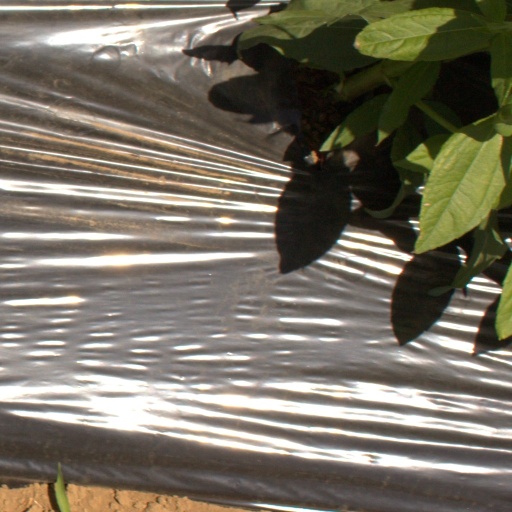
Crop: Jerusalem artichoke